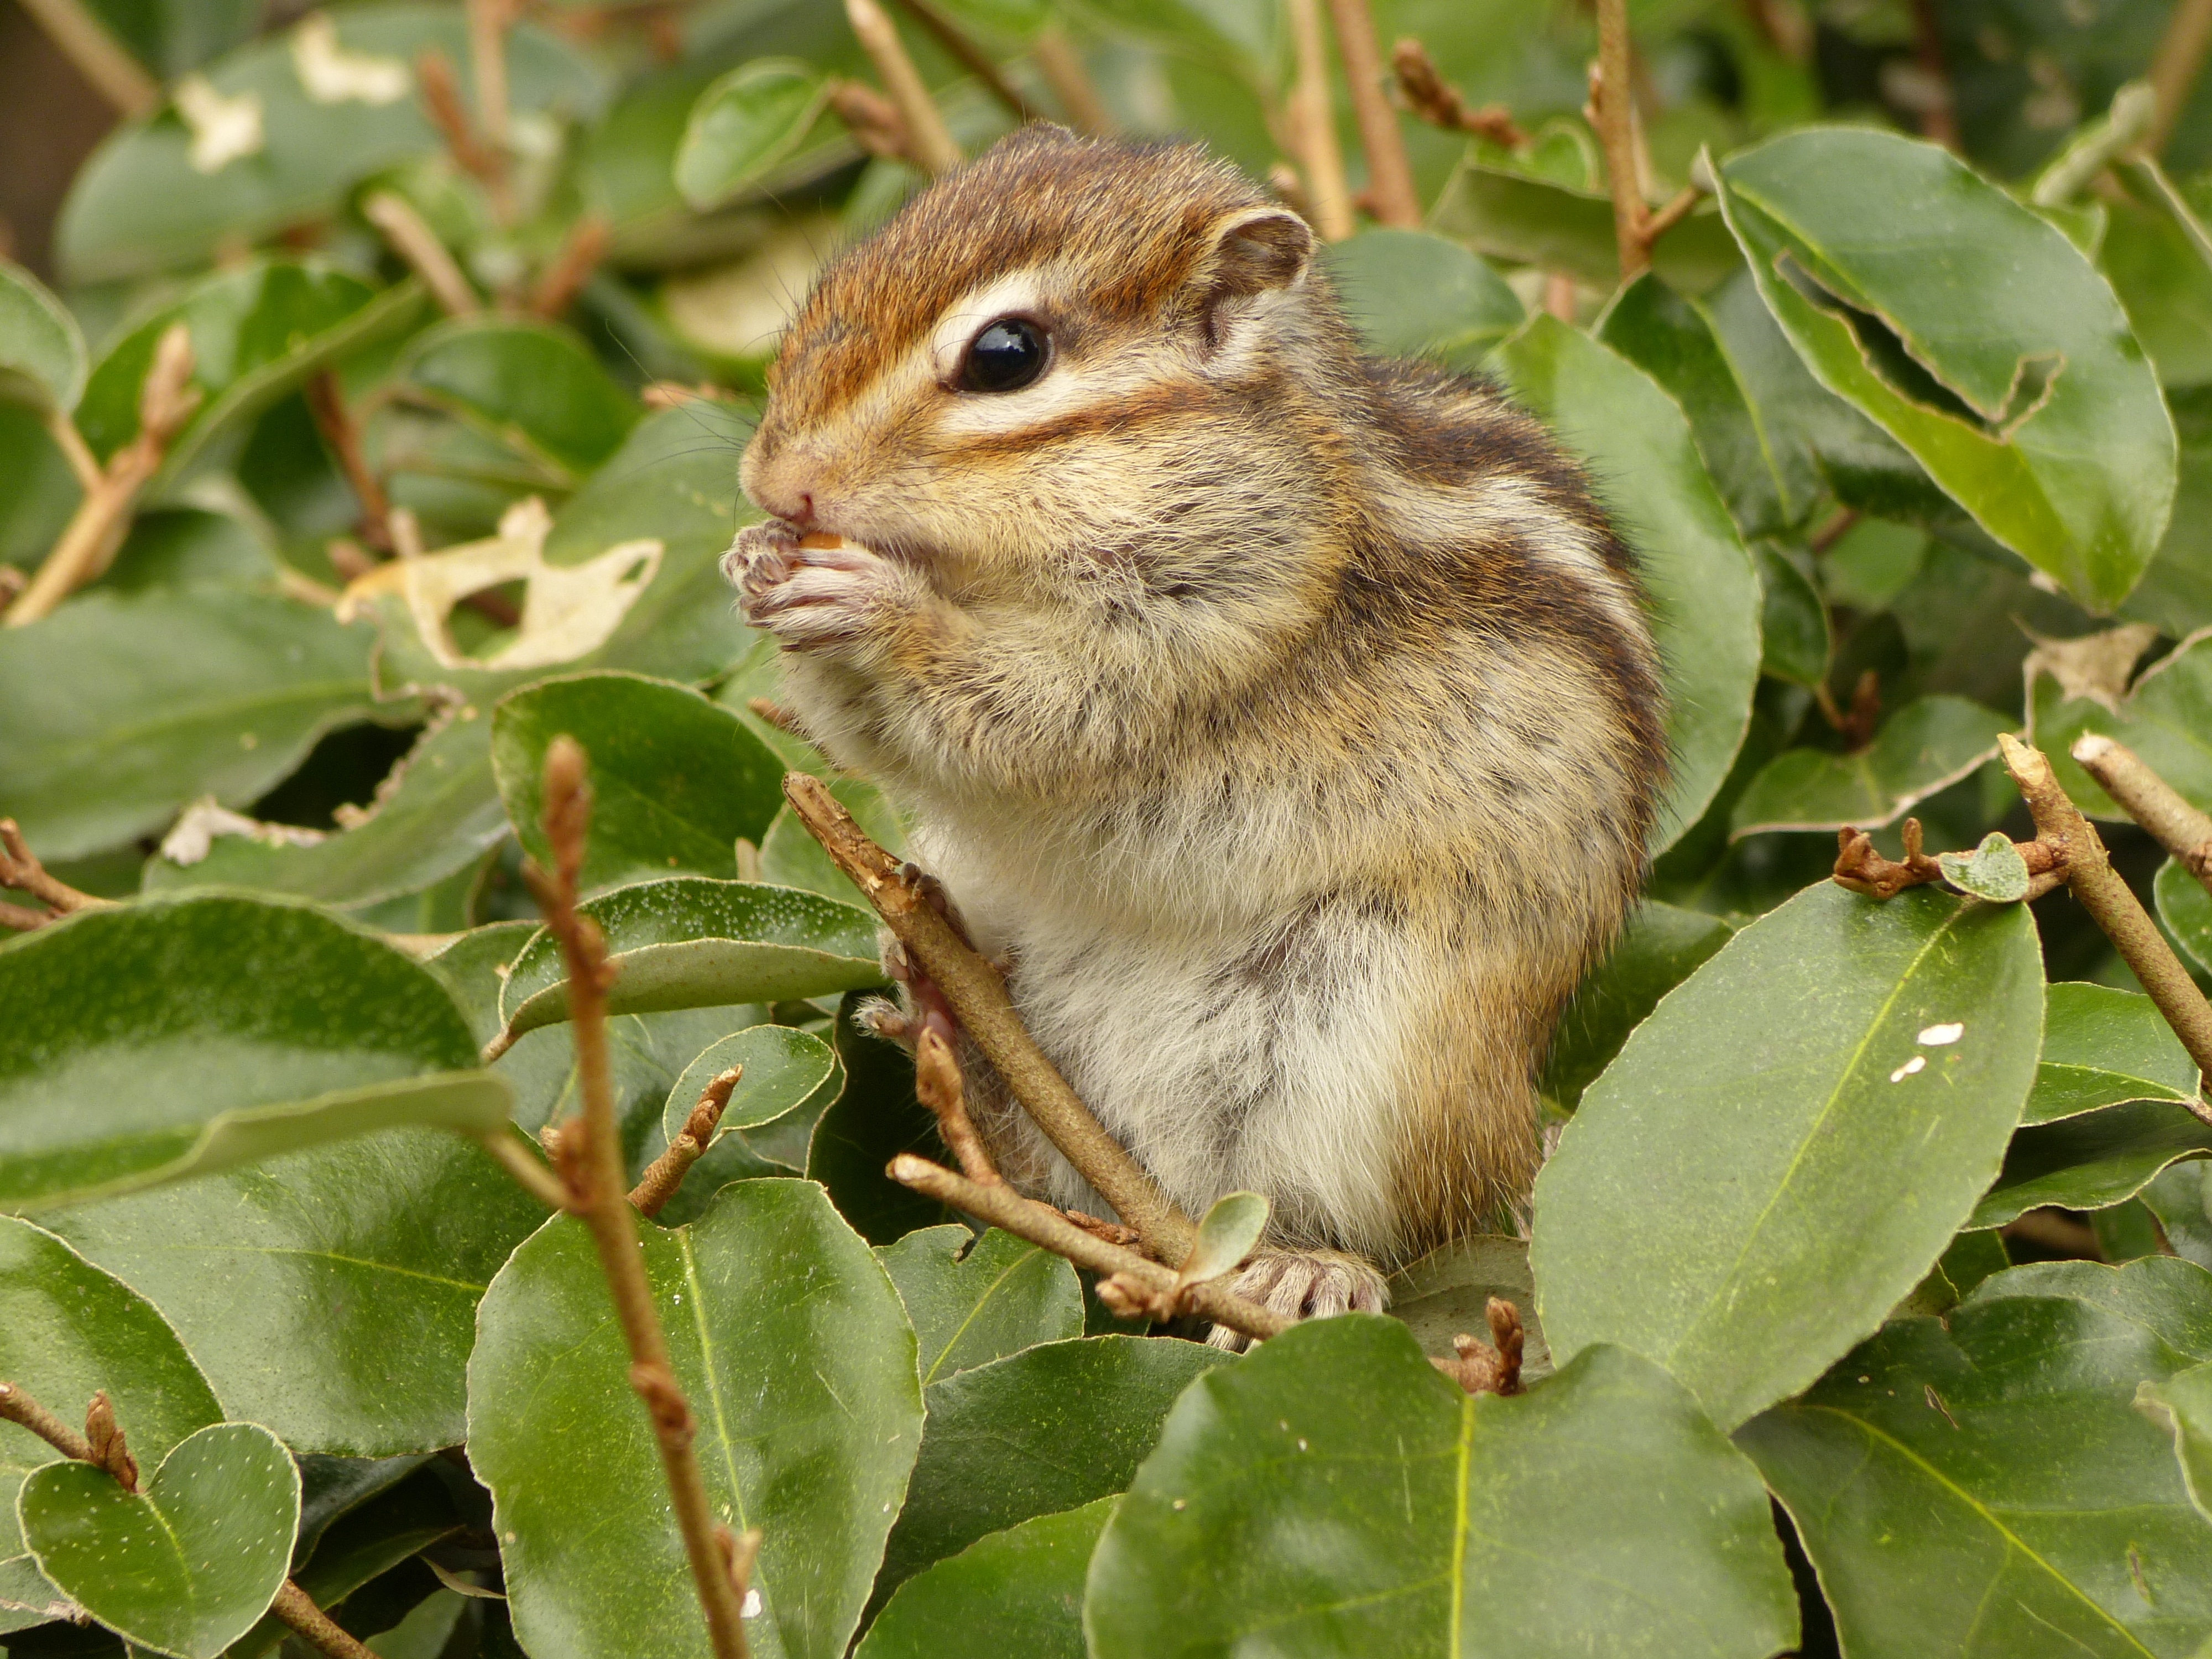
branch, flower, animal, wildlife, mammal, squirrel, rodent, fauna, vertebrate, chipmunk, patrol, fox squirrel, dormouse